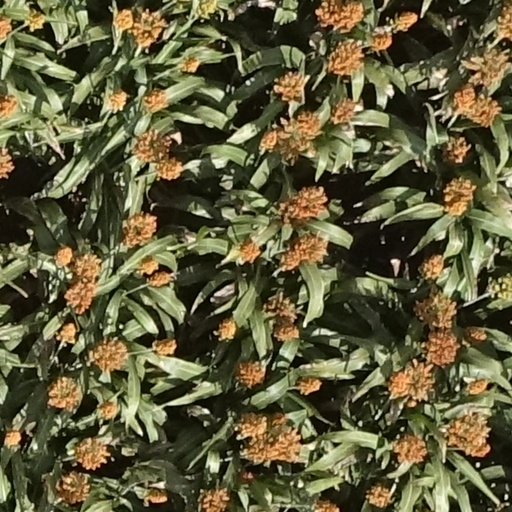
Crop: sorghum